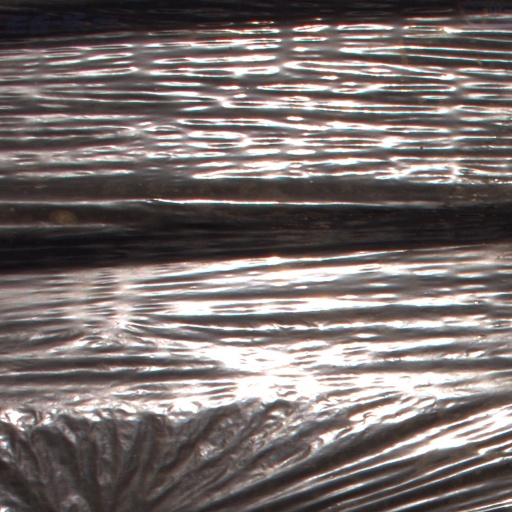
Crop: Jerusalem artichoke